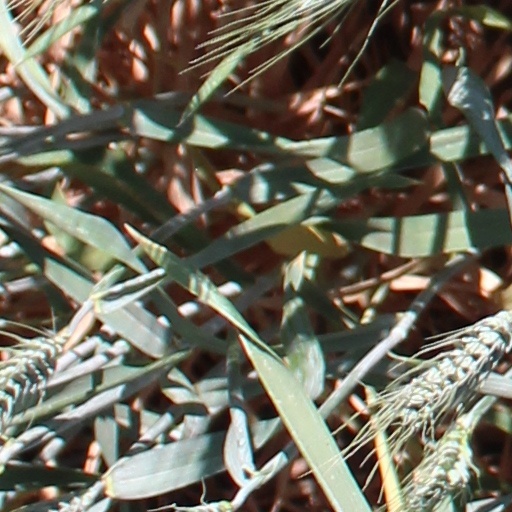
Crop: wheat